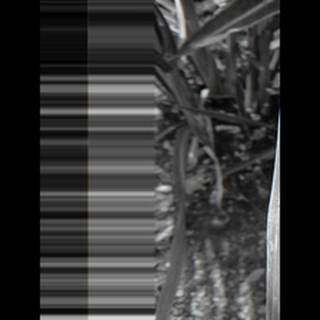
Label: sugarcane_rust